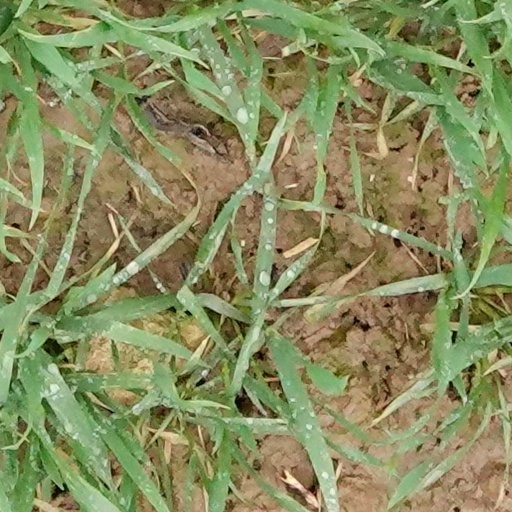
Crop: wheat